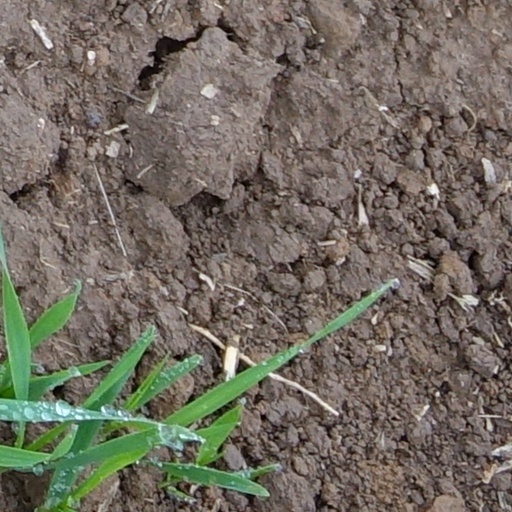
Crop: wheat